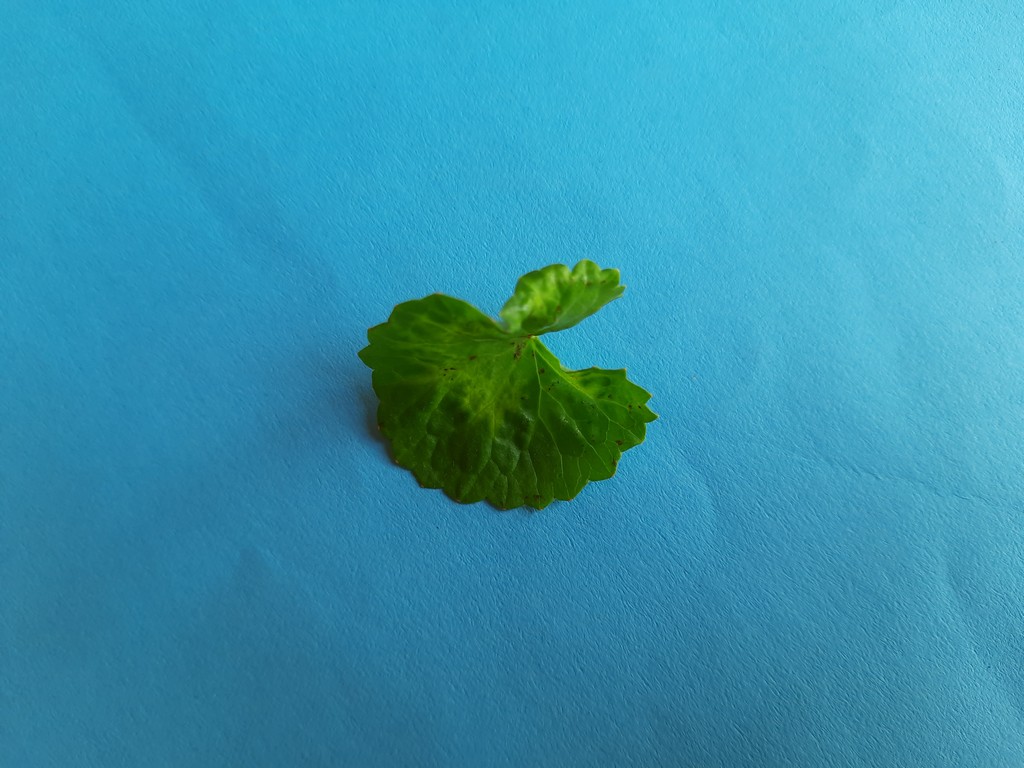
Label: Unhealthy